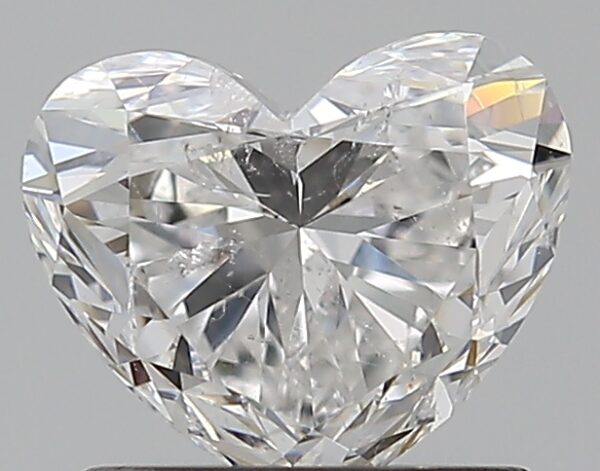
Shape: heart
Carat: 1
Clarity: SI2
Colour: F
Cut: VG
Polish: EX
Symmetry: EX
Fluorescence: N
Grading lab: GIA
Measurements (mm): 5.63 x 6.73 x 4.12